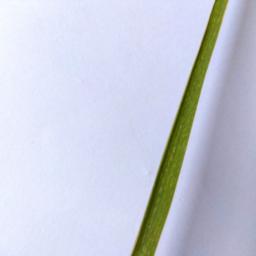
Label: Rice___Healthy